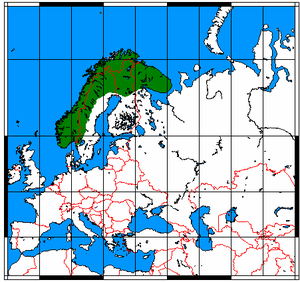
Cette liste commentée recense la mammalofaune en Suède. Elle répertorie les espèces de mammifères suédois actuels et celles qui ont été récemment classifiées comme éteintes. Cette liste comporte 105 espèces réparties en dix ordres et 31 familles, dont quatre sont « en danger », trois sont « vulnérables », sept sont « quasi menacées » et six ont des « données insuffisantes » pour être classées.
Cette liste commentée recense la mammalofaune en Europe. Elle répertorie les espèces de mammifères européens actuels et celles qui ont été récemment classifiées comme éteintes. Comme ici n'est référencé que l'Europe dans ses limites géographiques les plus communément admises, cette liste ne comptabilise pas les animaux présents dans les îles Canaries, Madère, le Groenland, la Sibérie, la partie asiatique de la Transcaucasie, l'Anatolie et Chypre.
Cette liste commentée recense la mammalofaune au Royaume-Uni. Elle répertorie les espèces de mammifères britanniques actuels et celles qui ont été récemment classifiées comme éteintes. Comme ici ne sont référencés que les nations constitutives et les dépendances de la Couronne, cette liste ne comptabilise pas les animaux présents dans Akrotiri et dans Dhekelia, qui sont des bases militaires souveraines situées à Chypre, ni des territoires britanniques d'outre-mer, qui sont des régions disséminées un peu partout dans le monde.